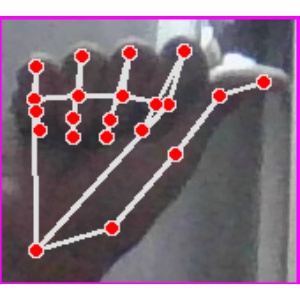
अक्षर: छ